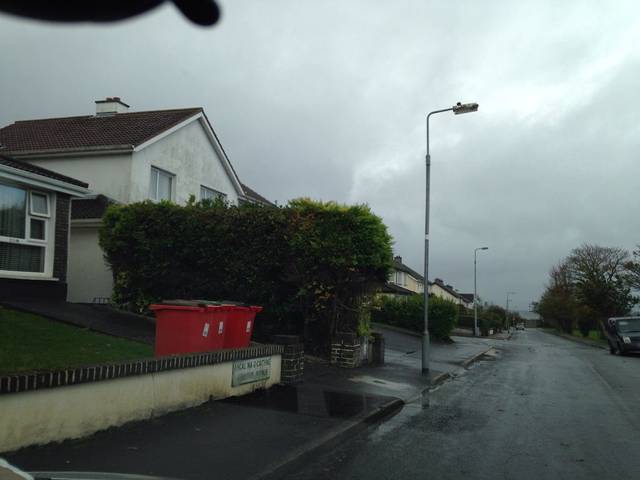
Region: Ireland
Coordinates: 53.274, -9.023